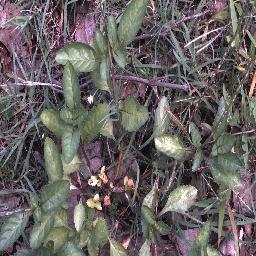
Label: snake_weed